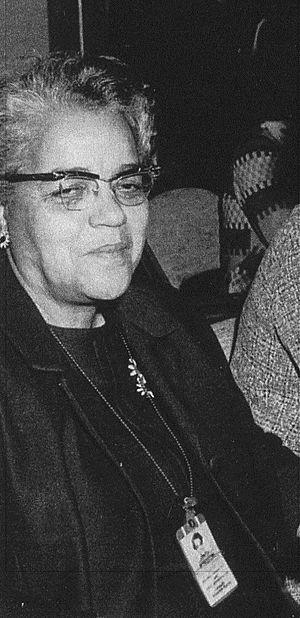
Les Figures de l'ombre est un drame biographique américain coécrit, coproduit et réalisé par Theodore Melfi, sorti en 2016.
Cette page présente une chronologie de l'année 2019 dans le domaine de l'astronomie.
L'Unité de calcul de la zone ouest est un groupe de mathématiciennes afro-américaines qui ont travaillé comme calculatrices humaines au Centre de recherche Langley du NACA de 1943 à 1958.
Avril 2008 :